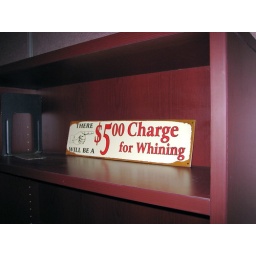
This sign showed up in my office about a week ago with no explanation.